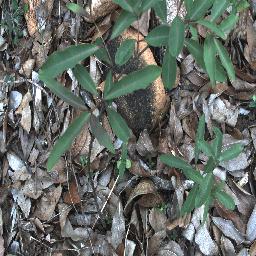
Label: rubber_vine